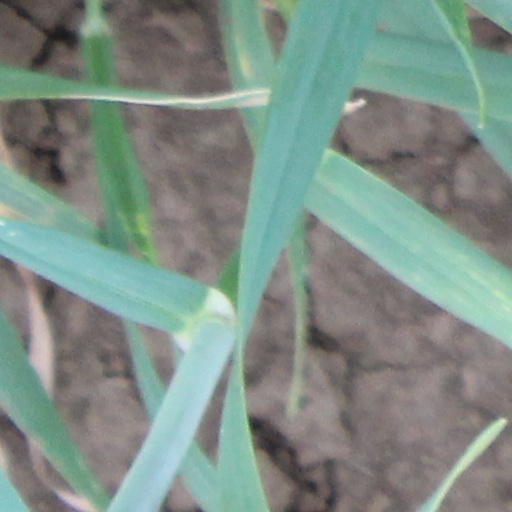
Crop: wheat